Pelorus Sound

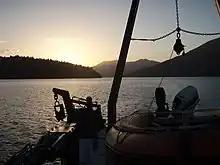
Kenepuru Sound at sunset during an oceanographic voyage in 2008

There have been several hydrographic studies in Pelorus Sound. These show the importance of the large, variable freshwater input into Pelorus Sound. The Sound has 380 kilometres (240 mi) of shoreline and an area of . Average freshwater input is , of which the Pelorus and Kaituna Rivers at the head of the sound deliver respectively. Rain falling directly on the surface of the sound provides another , and the remainder drains from adjacent land via small streams.